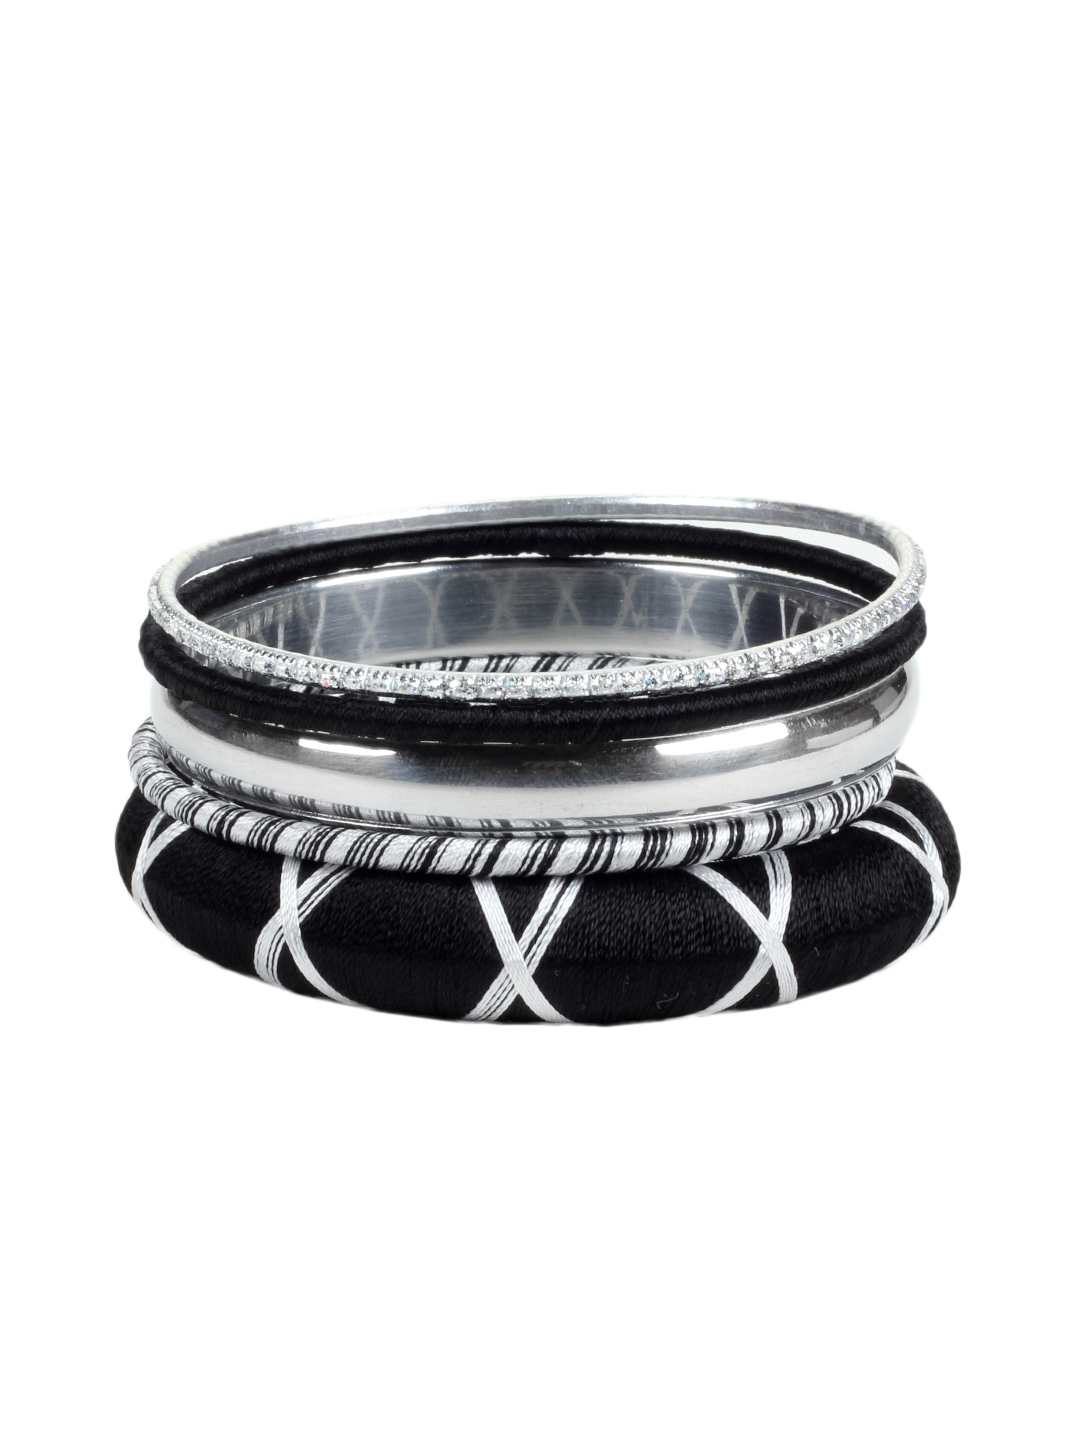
ToniQ Women Black Bangles
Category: Accessories / Jewellery / Bangle
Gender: Women
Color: Black
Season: Winter 2016
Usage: Casual